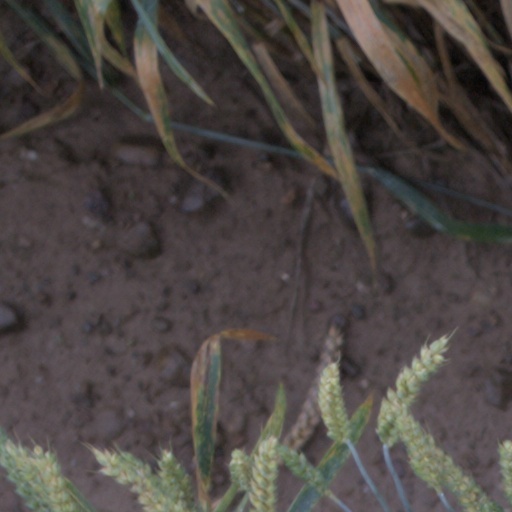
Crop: wheat